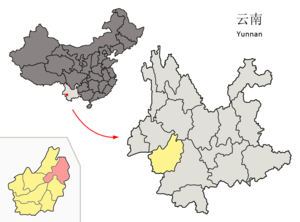
Le xian de Yun est un district administratif de la province du Yunnan en Chine. Il est placé sous la juridiction de la ville-préfecture de Lincang.